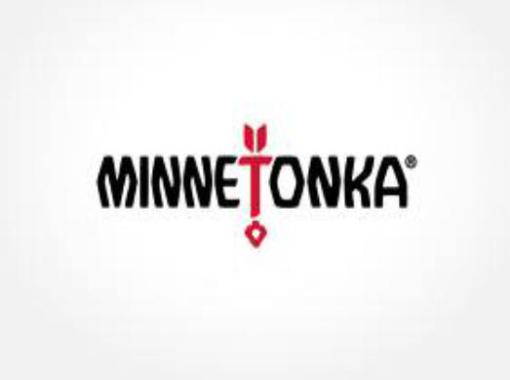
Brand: minnetonka
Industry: Clothes